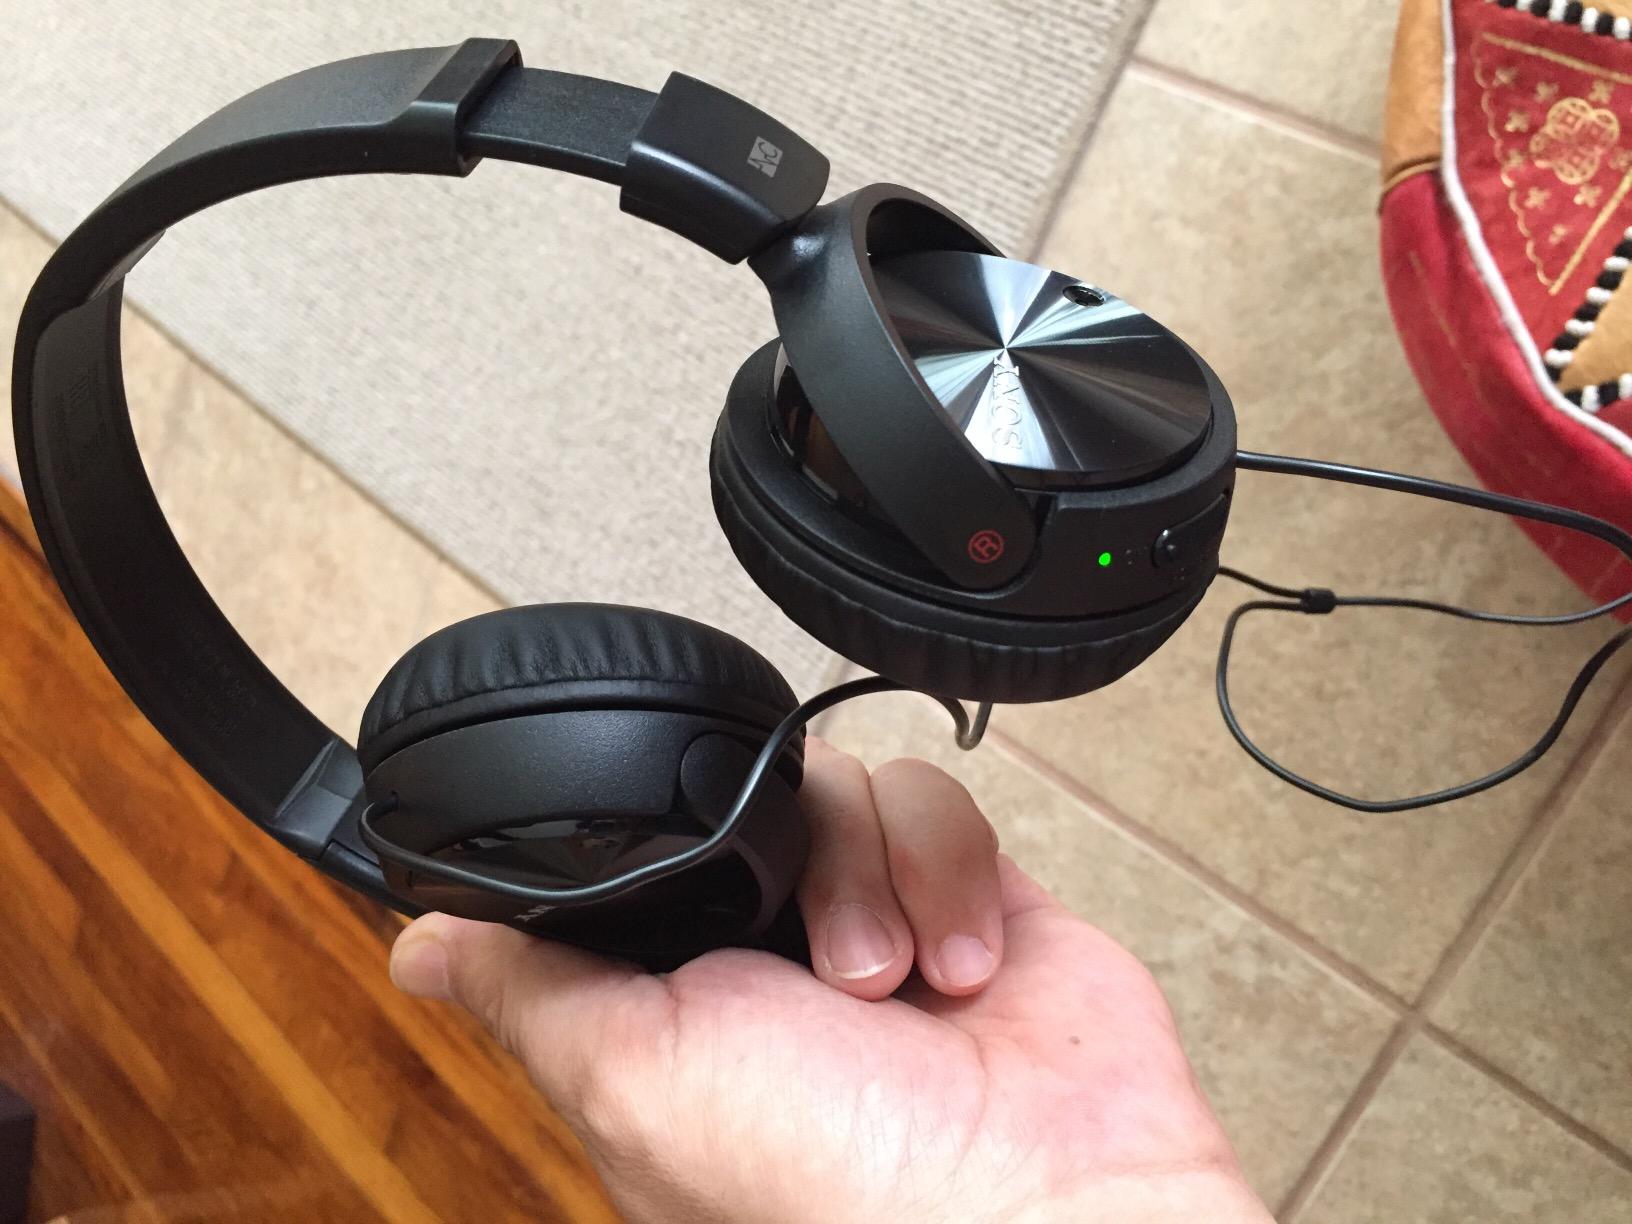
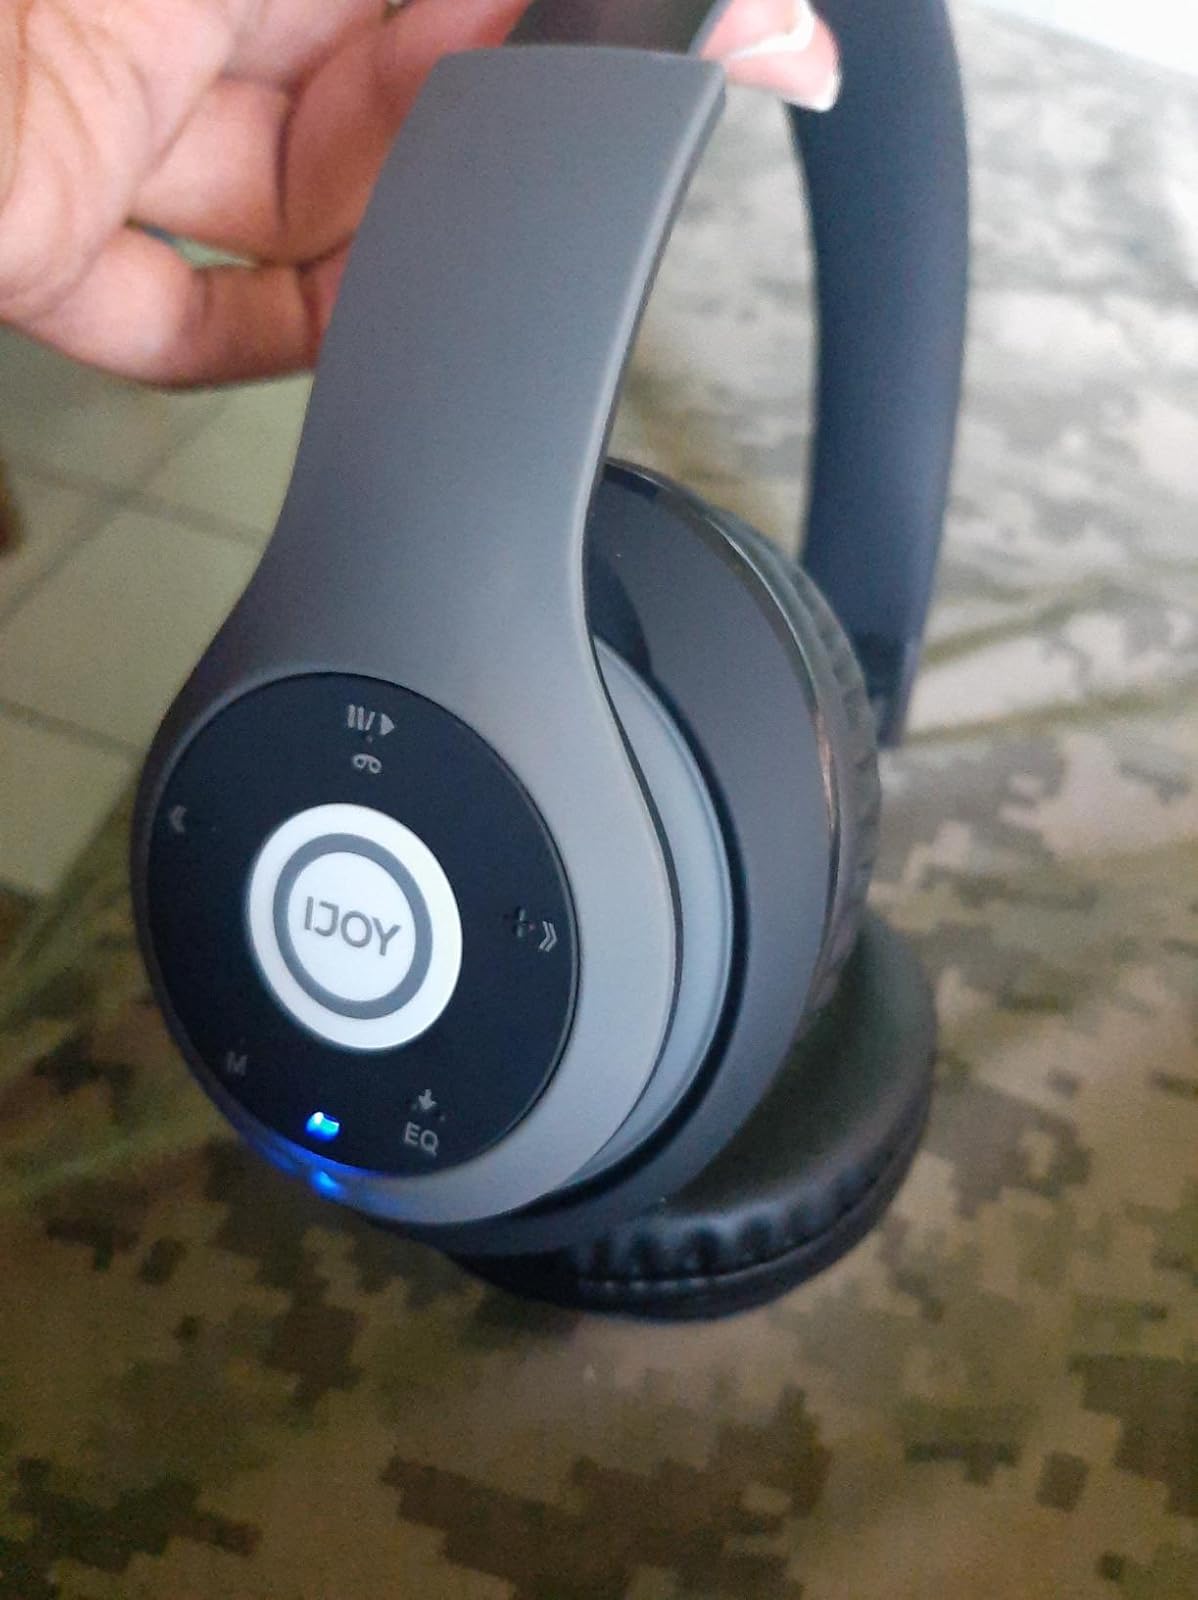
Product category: headphones
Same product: no